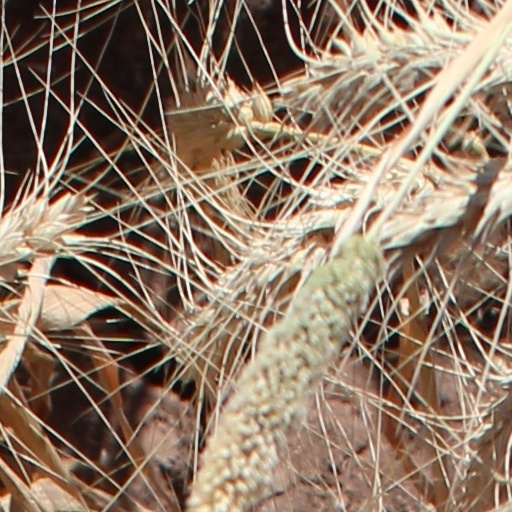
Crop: wheat